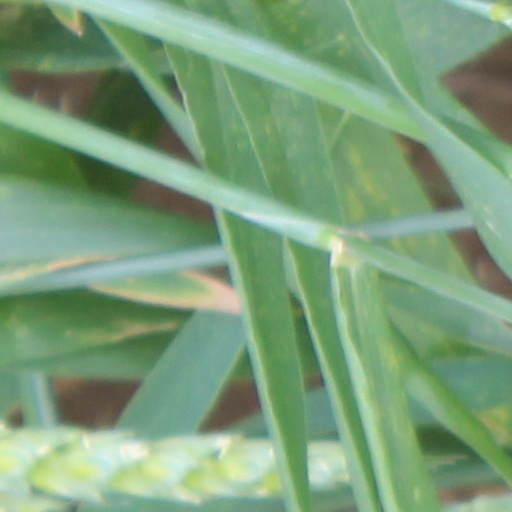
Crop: wheat